Ahmadiyya in Australia

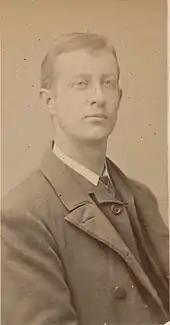
Charles Francis Sievwright

In a separate development, Charles Francis Sievwright was an 1862 Melbourne born Catholic who embraced Islam in 1896. It was not until several years later that he came into contact with the Ahmadiyya movement. In late 1903 he visited British India as a representative of the British and Indian Empire League of Australia to petition at the Indian National Congress at its annual conference to be held at Madras of that year. However, his visit had a two-fold objective. The second was to further educate himself regarding the Islamic faith. Following a lecture delivered by Sievwright on the question of "Are the Indian Peoples British Subjects?" in Lahore, a number of Ahmadi Muslims approached him to visit Qadian and to meet the founder of the Ahmadiyya movement, Mirza Ghulam Ahmad. On 22 October 1903 Sievwright arrived in Qadian. Describing his meeting as "miraculous", he stayed there for a number of days. However, it was not until a few years had passed, in 1906, shortly after shifting his home from Australia to New Zealand, that he announced in the "Review of Religions" his desire to join the Ahmadiyya Muslim Community, declaring: